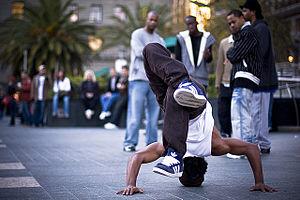
Le breakdance, également appelé break dance, break, breaking, breakdancing, b-boying — terme privilégié aux États-Unis — est un style de danse développé à New York dans les années 1970, caractérisé par ses mouvements de corps saccadés, son aspect acrobatique et ses figures au sol. Un danseur de breakdance est appelé breakdancer, Bboy ou b-boy, Bgirl ou b-girl.
La culture du hip-hop est un mouvement ayant émergé dans les [[années 1960